Raqqa campaign (2016–2017)

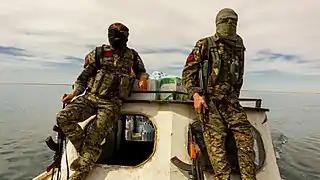
IRPGF fighters crossing Lake Assad by boat

The SDF and some activists stated on 2 April that it had repelled a major ISIL counterattack to the northeast of Tabqa city, near the Tabqa Dam and near the Tabqa airbase. They also continued to advance in villages to the east of Tabqa city. On the same day, it was reported that SDF had completely besieged Al-Thawrah (Tabqa) city, with Kurdish activists stating that 2 SDF units linked up to the east of the city. SOHR, however, stated that they were still trying to besiege the city. SDF fighters continued battling for Safsafah and Ibad, on the next day, to fully encircle Tabqa. On 3 April, it was reported that ISIL was possibly in the process of moving its capital from Raqqa city to Mayadin, in the Deir ez-Zor Governorate. This followed months of gradual relocation of resources and senior ISIL leaders from Raqqa to Mayadin. SDF entered and besieged Safsafah on 5 April, thus also besieging Tabqa city while claiming that it had also taken control of a major part of Safsafah. The village was captured by the next day, resulting in SDF completely encircling Tabqa city.